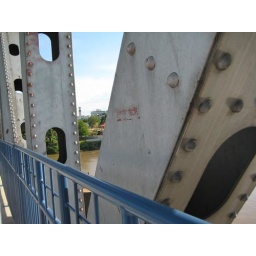
taken in the river market district of little rock, arkansas